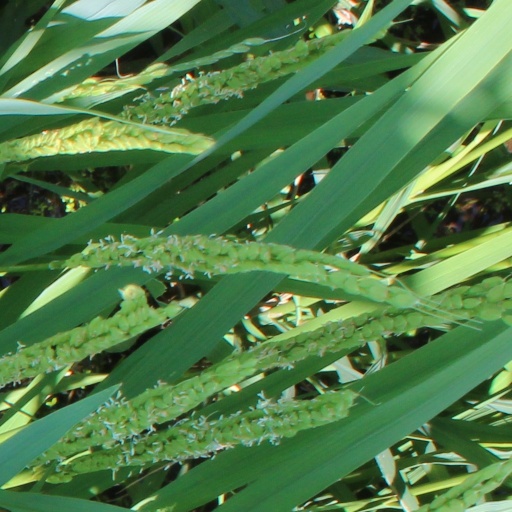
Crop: rice